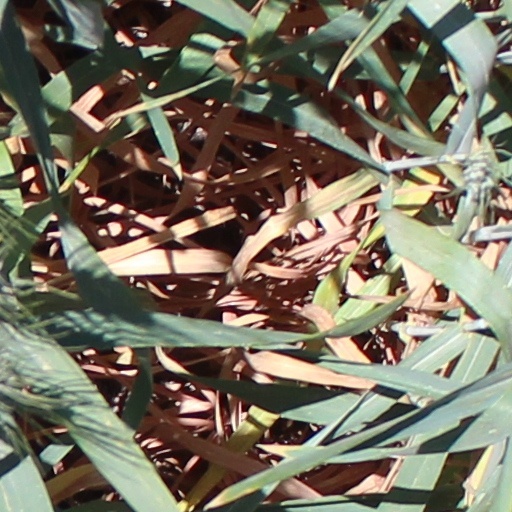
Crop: wheat